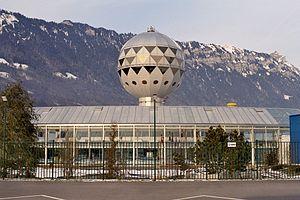
JungfrauPark est un parc d'attractions situé à Interlaken dans le canton de Berne en Suisse. Ouvert en 2003 sous le nom de Mystery Park, il a pour concepteur l'essayiste Erich von Däniken, auteur de plusieurs livres pseudo-scientifiques qui affirment l'influence de visiteurs extraterrestres sur les premières civilisations humaines. Le parc présente des énigmes archéologiques en vogue chez les partisans de la théorie des anciens astronautes ou de la pyramidologie et chez les ufologues.